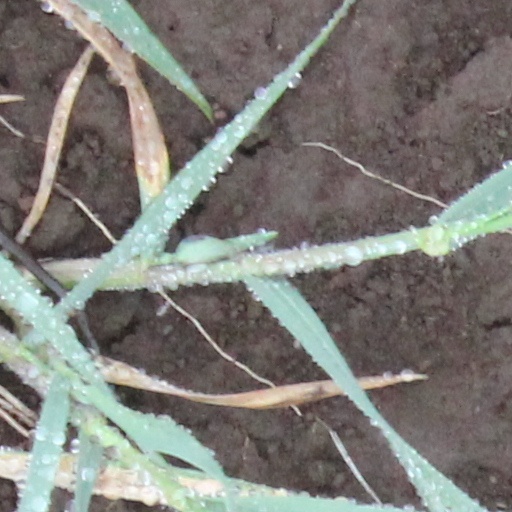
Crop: wheat